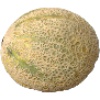
Label: cantaloupe